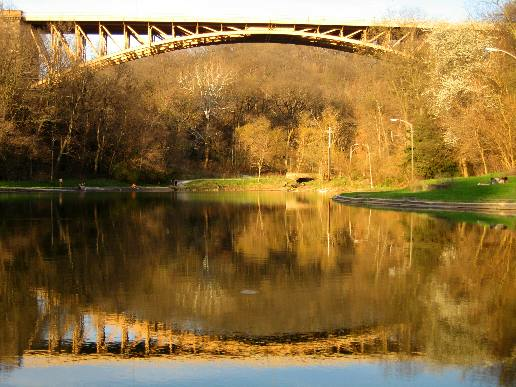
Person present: No